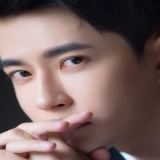
diễn viên Vu Mông Lung